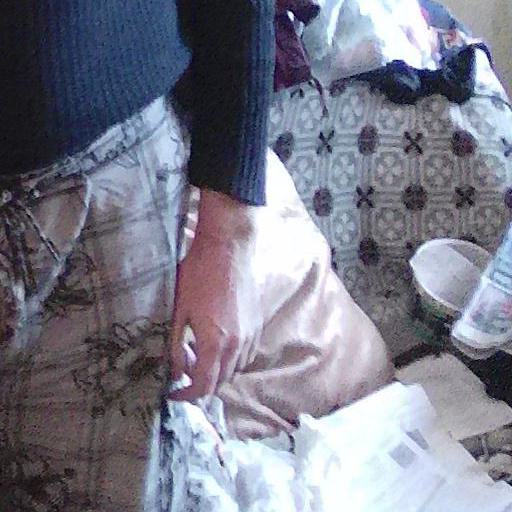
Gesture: no_gesture